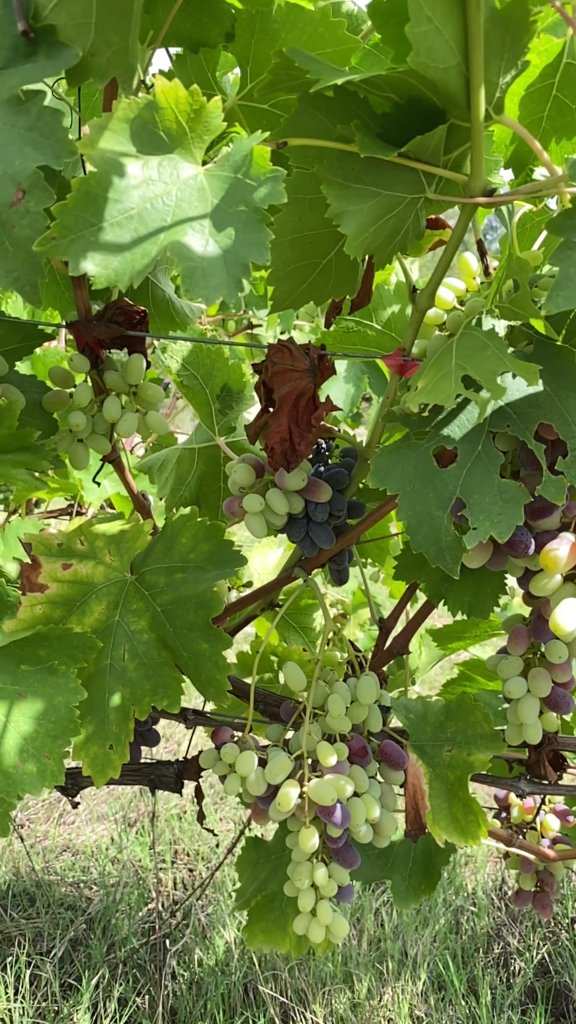
Berries visible: 260
Grape clusters: 8